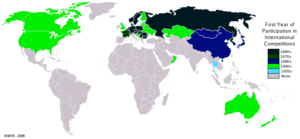
Rævejagt (signaljagt)
Dette verdenskort illustrerer det tidligste årti, nationer har sendt konkurrenter til internationale rævejagt konkurrencer.
Rævejagt, radiopejleorientering eller ARDF er navnet på en konkurrence som udøves af radioamatører og andre radiointeresserede. Rævejagten er en kombination af konventionel orienteringsløb med kort og kompas - samt radiopejleteknik.